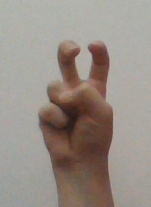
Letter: toot